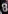
Number: 8